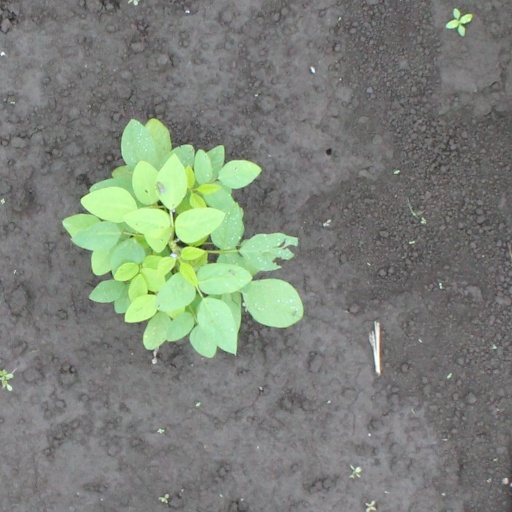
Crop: soybean